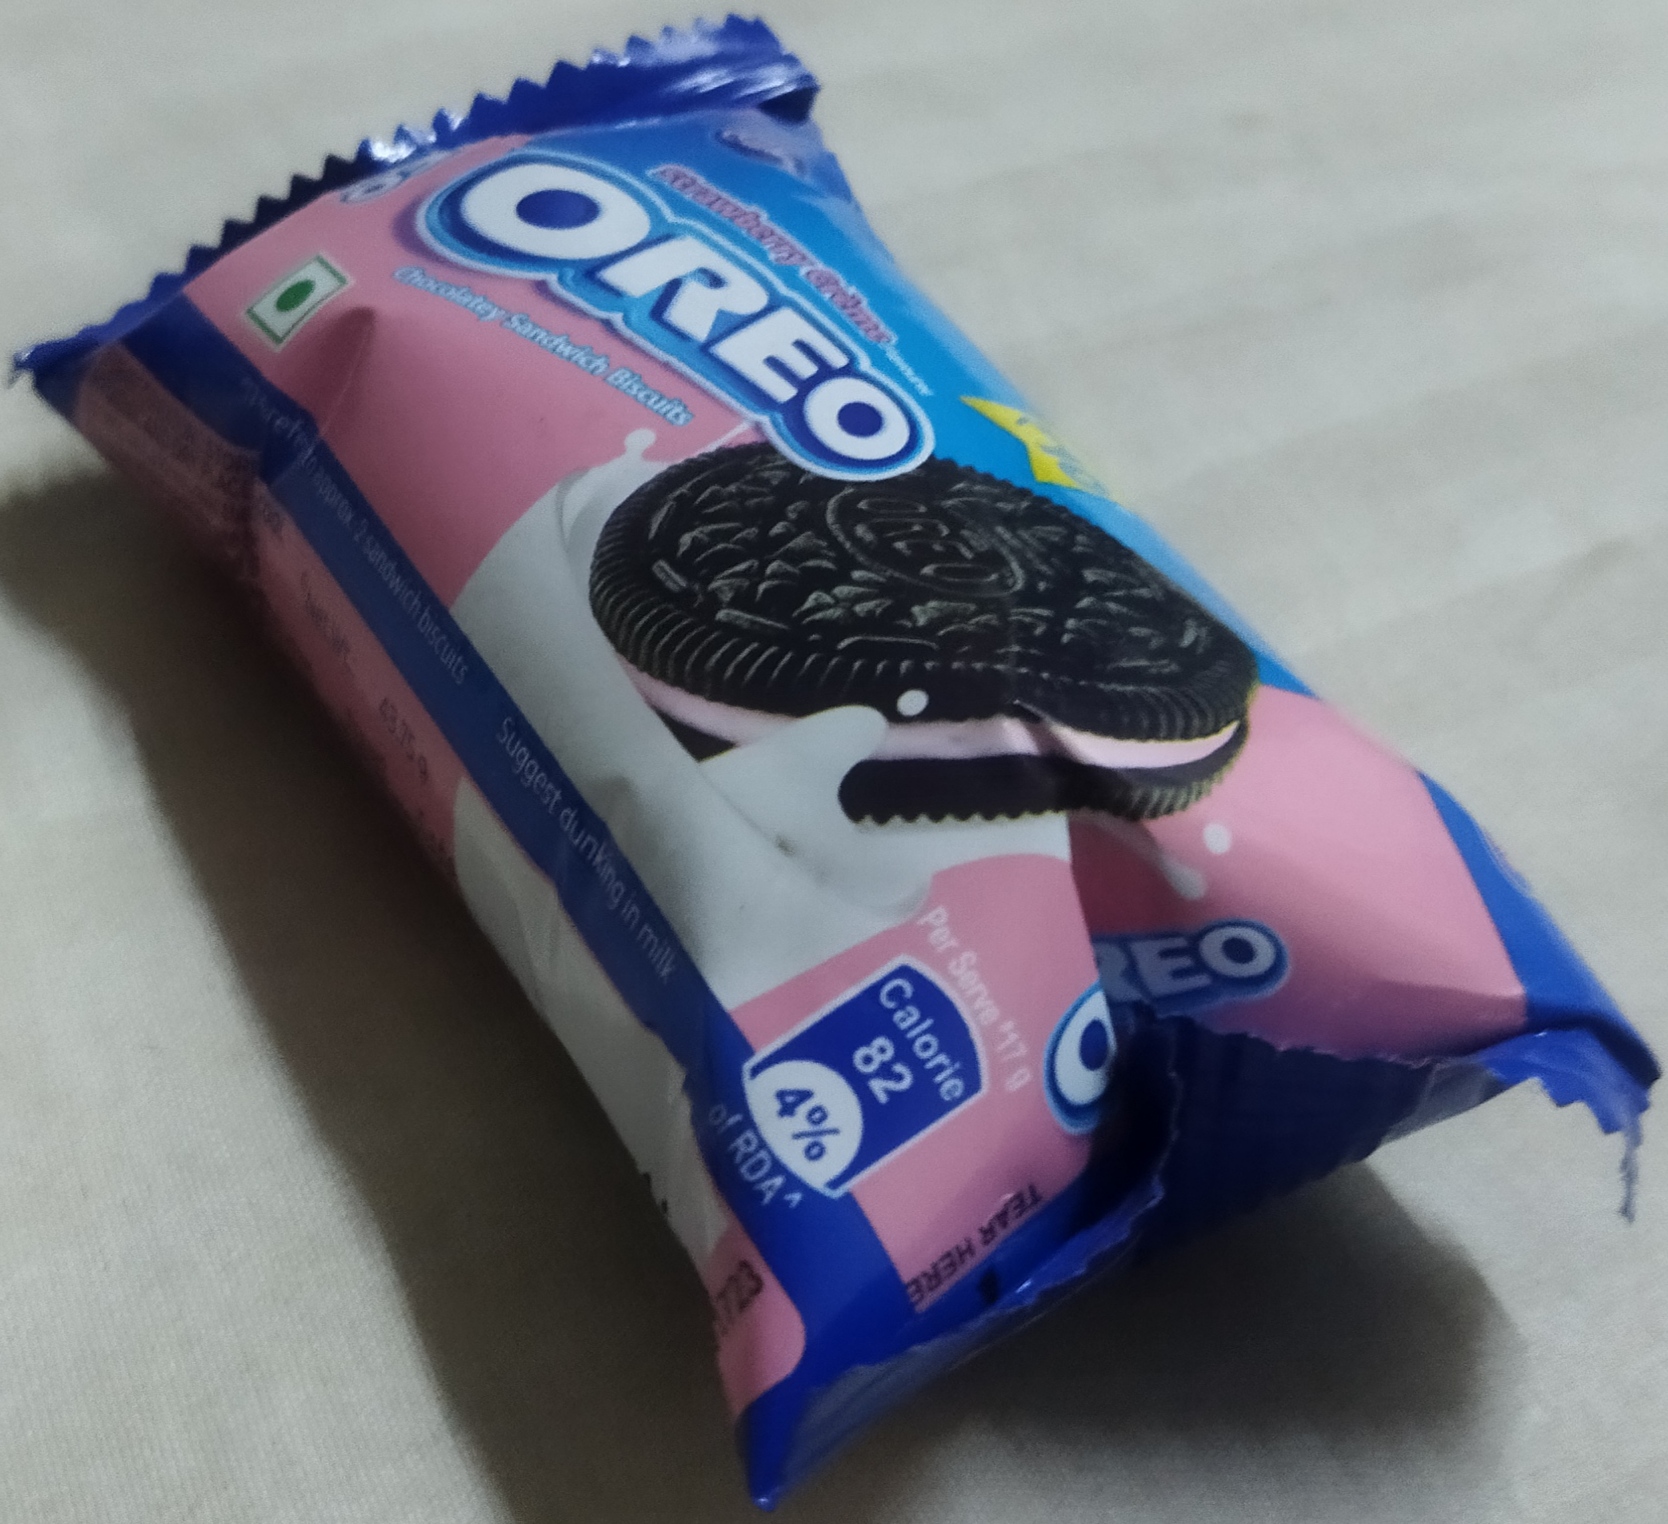
Label: plastics